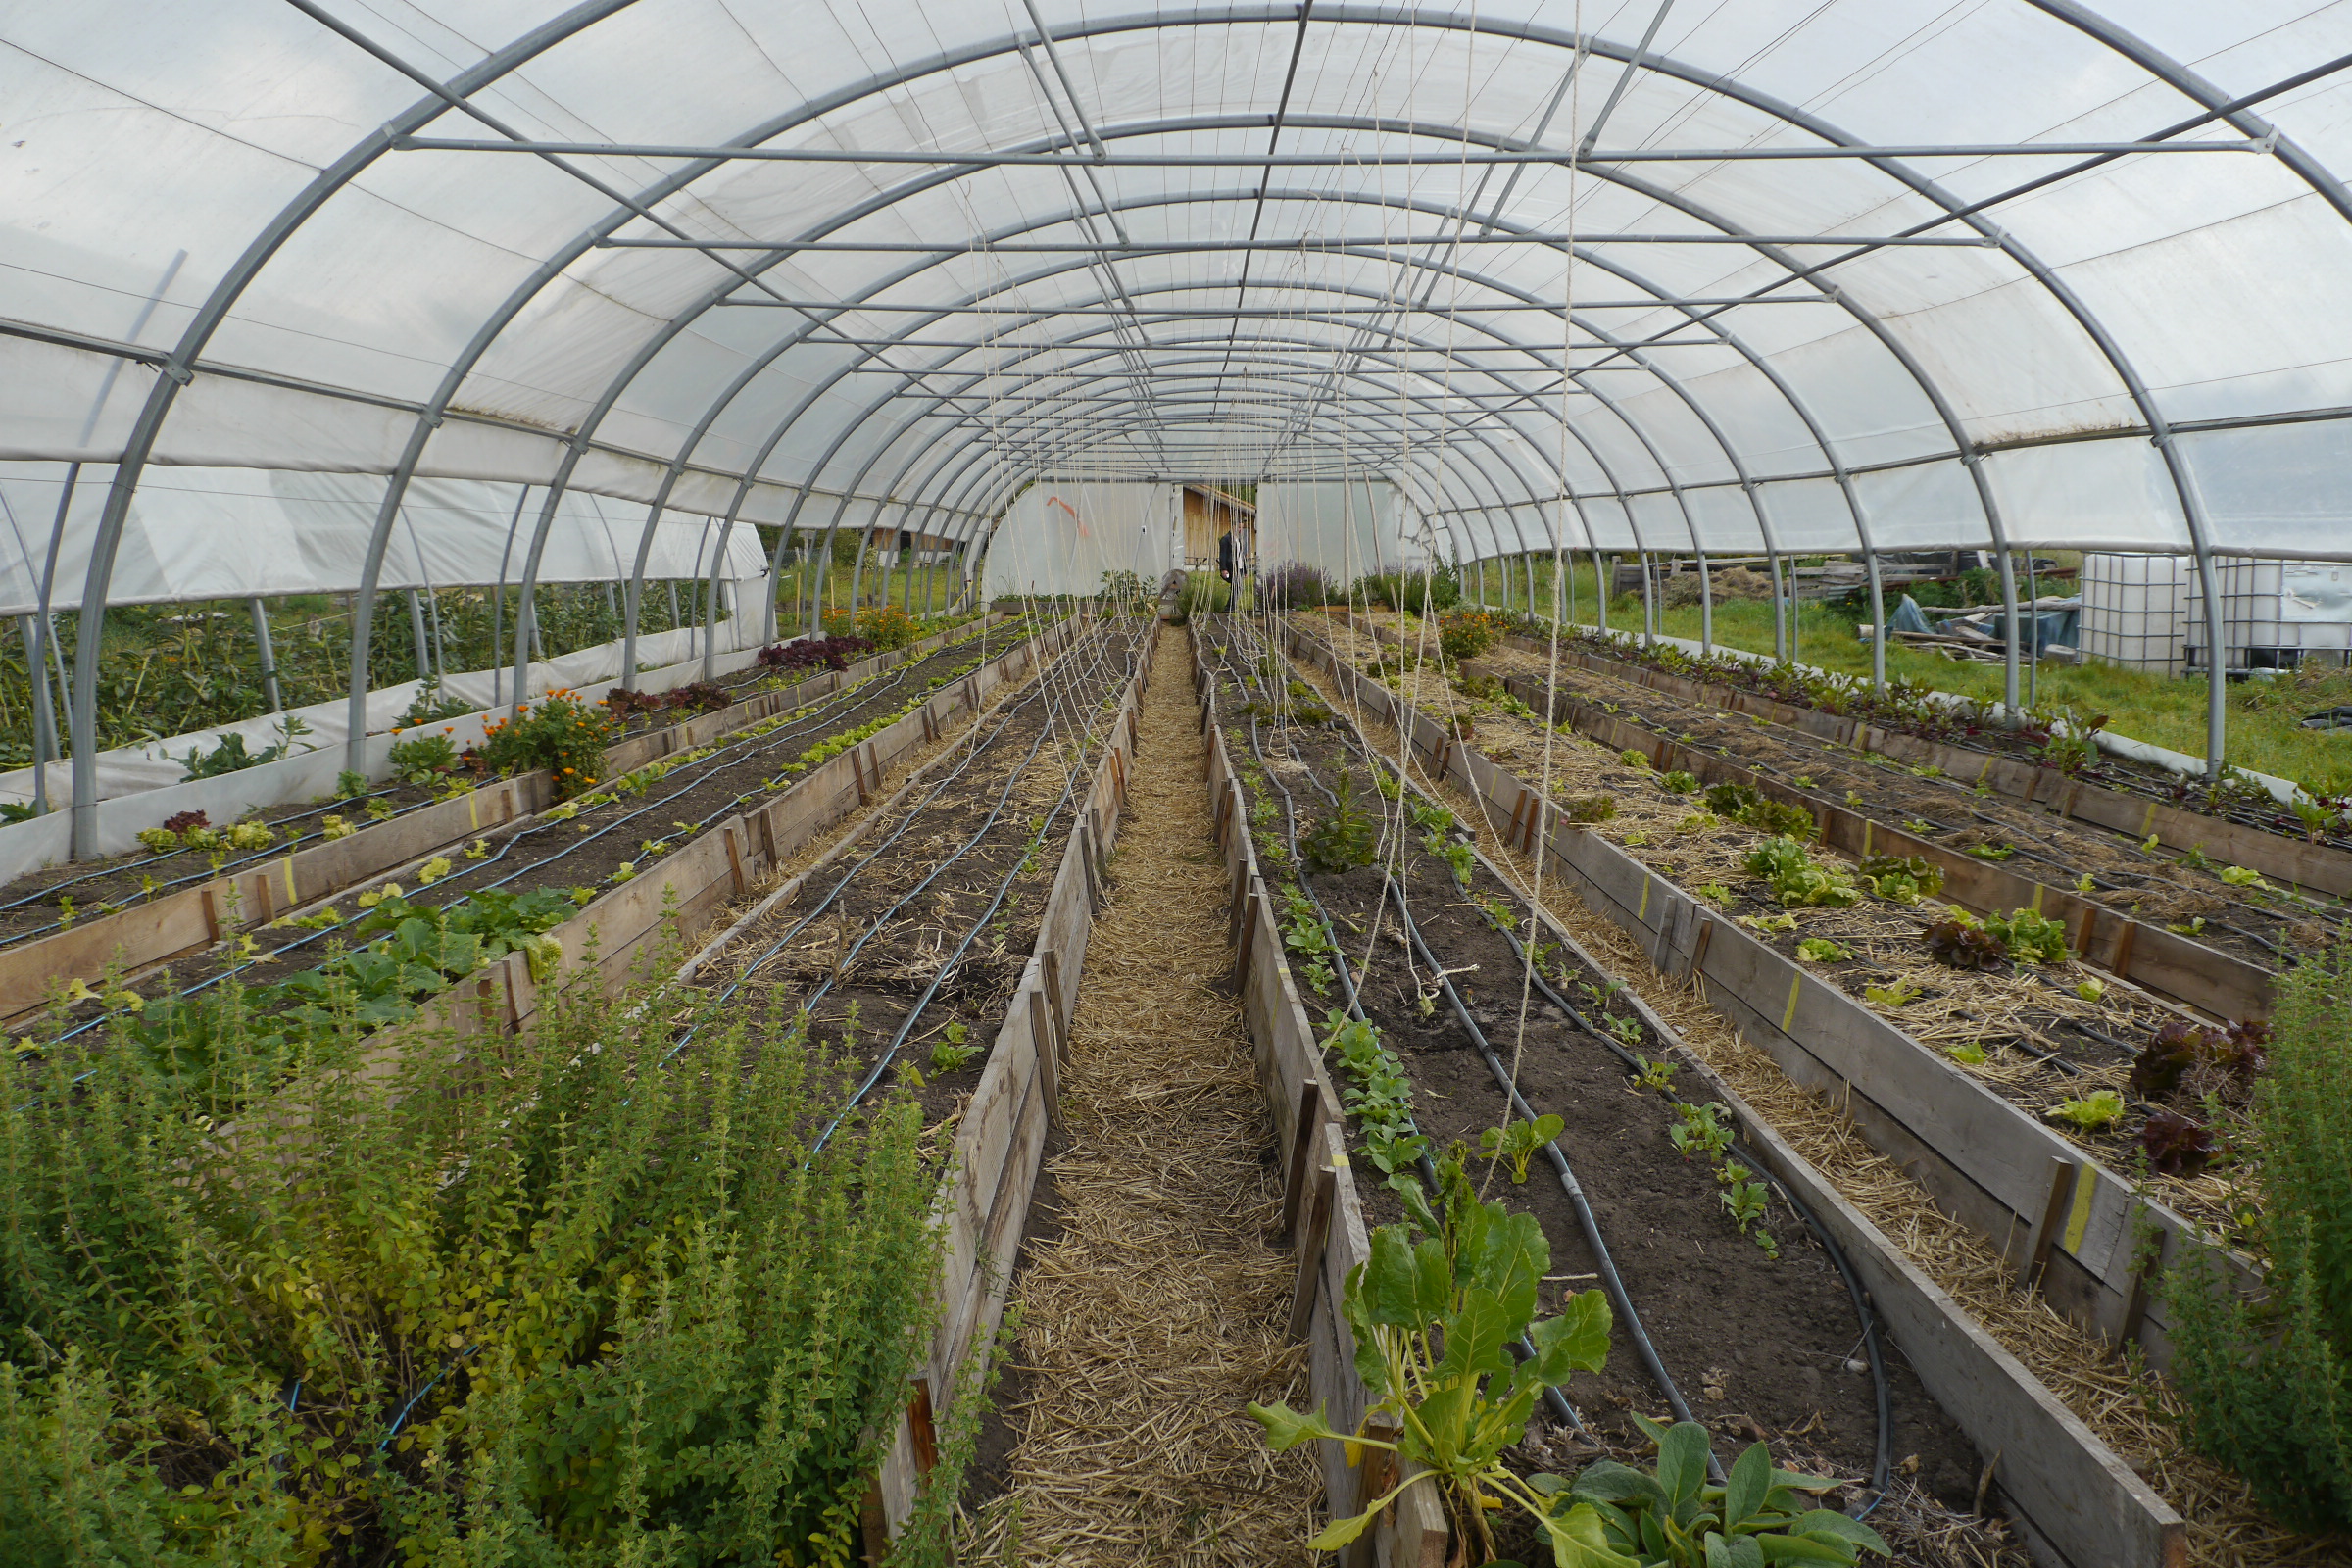
nature, greenhouse, transport, botany, plant, tree, garden, quilt, farm, outdoor structure, crop, building, tool